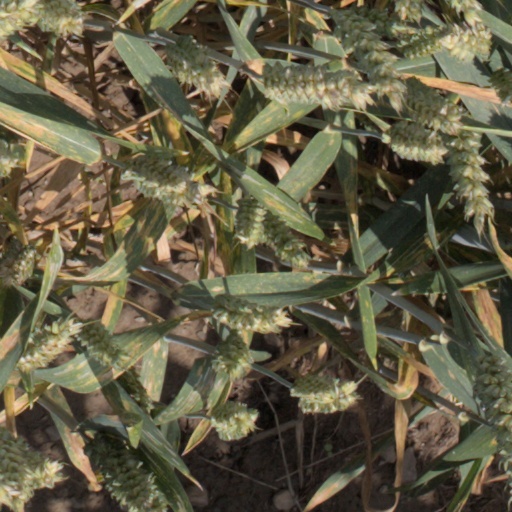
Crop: wheat